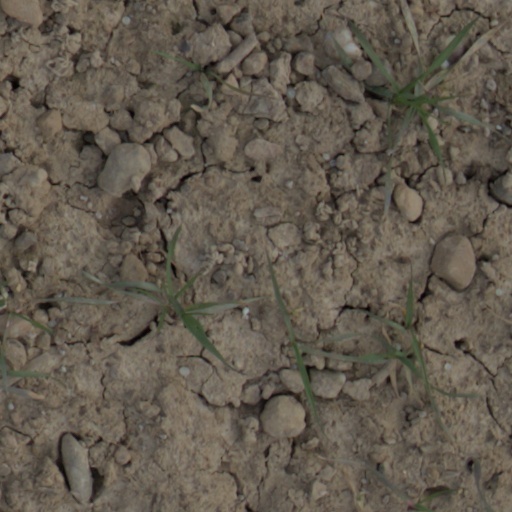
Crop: wheat